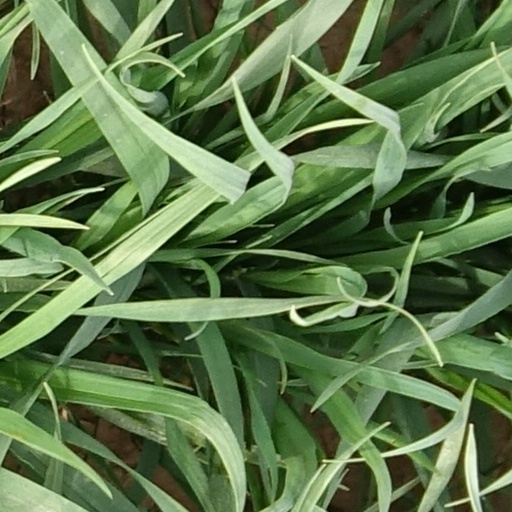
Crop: wheat